List of Gotham (franchise) characters

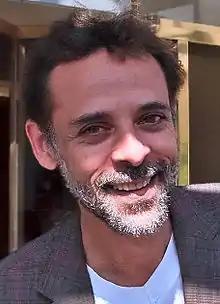
Alexander Siddig

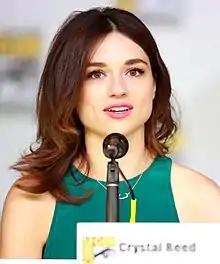
Crystal Reed

Ivy Pepper (portrayed by Clare Foley; recurring: season 1; guest: seasons 2–3; Maggie Geha; main: season 3; guest: season 4; Peyton List; guest: seasons 4–5) is a young vegan girl who is the abused daughter of Mario Pepper (who was framed for the Wayne murders). She enjoys tending to her plants.